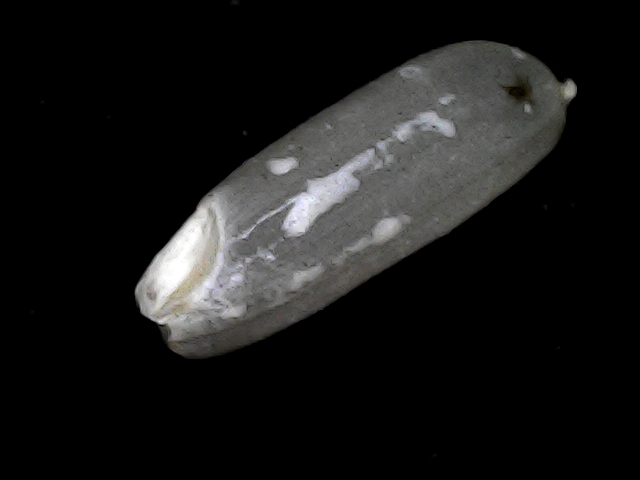
Rice variety: BD56